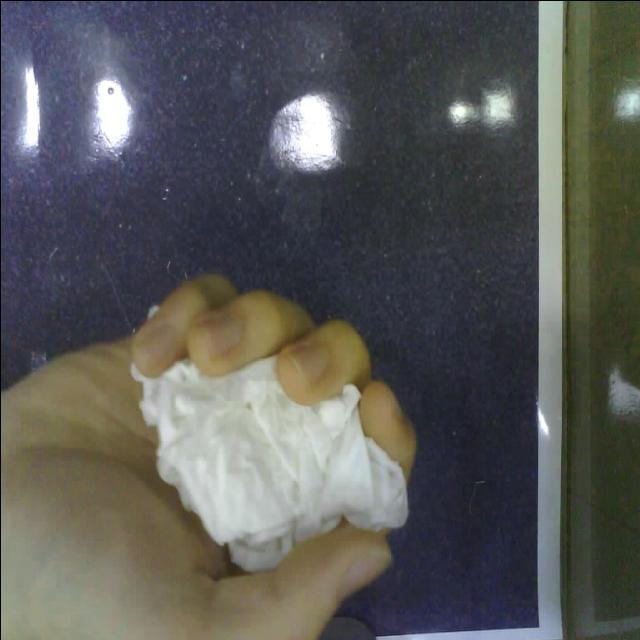
Label: tissues